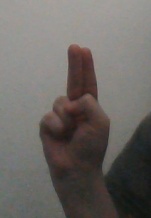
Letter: taa